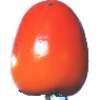
Label: Kaki 1